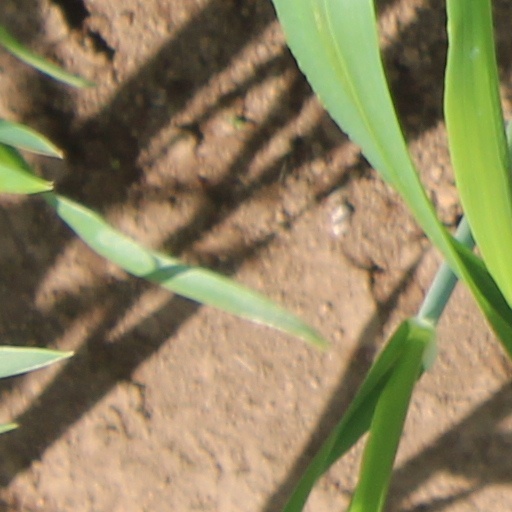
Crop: wheat